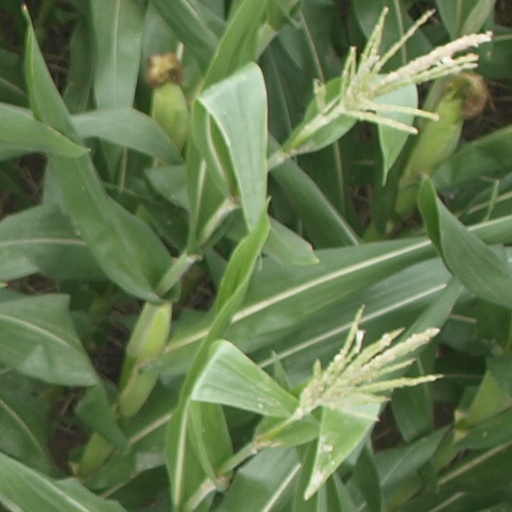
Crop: maize; corn